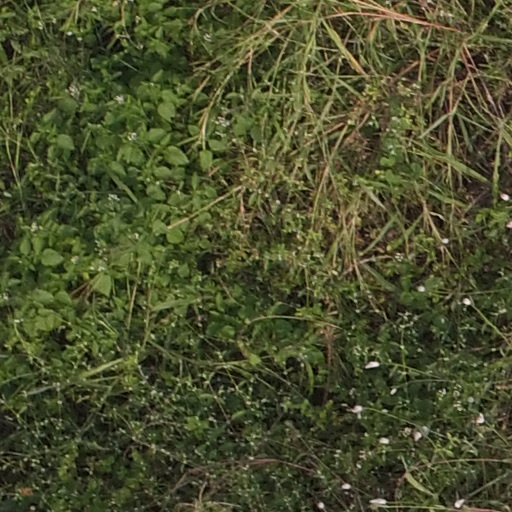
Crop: maize; corn